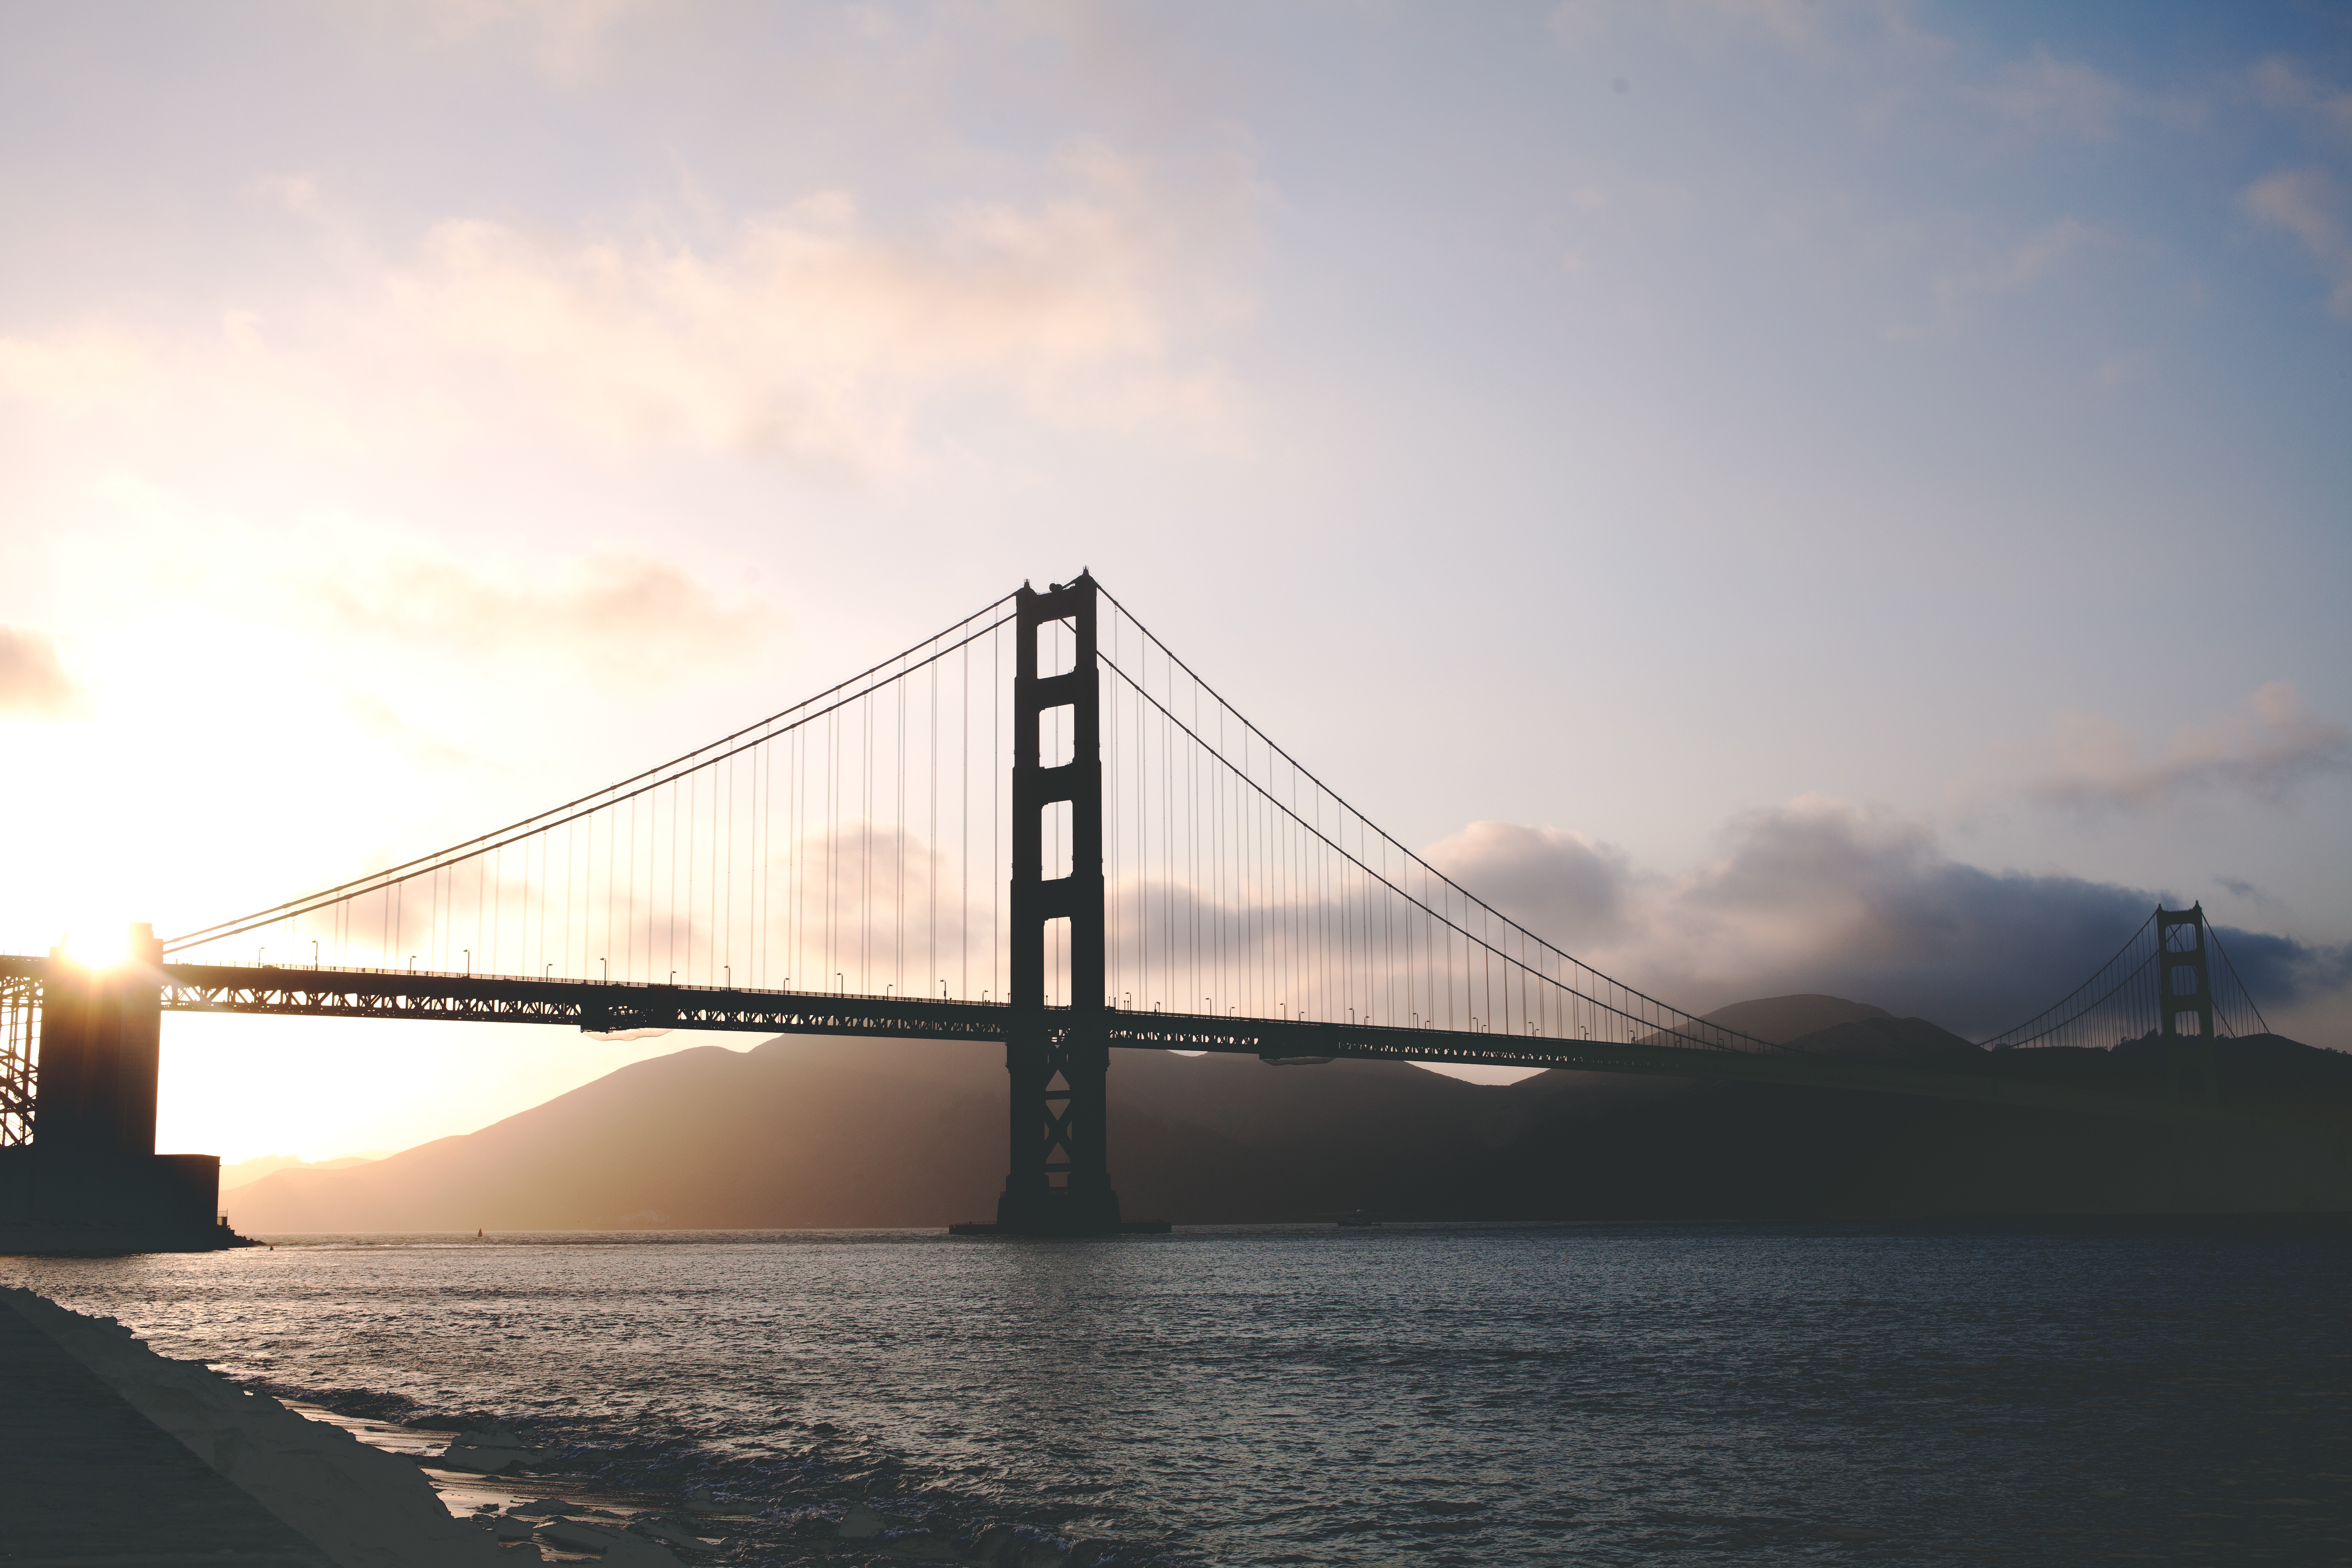
sea, water, ocean, horizon, light, cloud, sky, sunrise, sunset, bridge, sunlight, morning, dawn, golden gate bridge, suspension bridge, dusk, evening, reflection, cable stayed bridge, san francisco bay, atmospheric phenomenon, nonbuilding structure